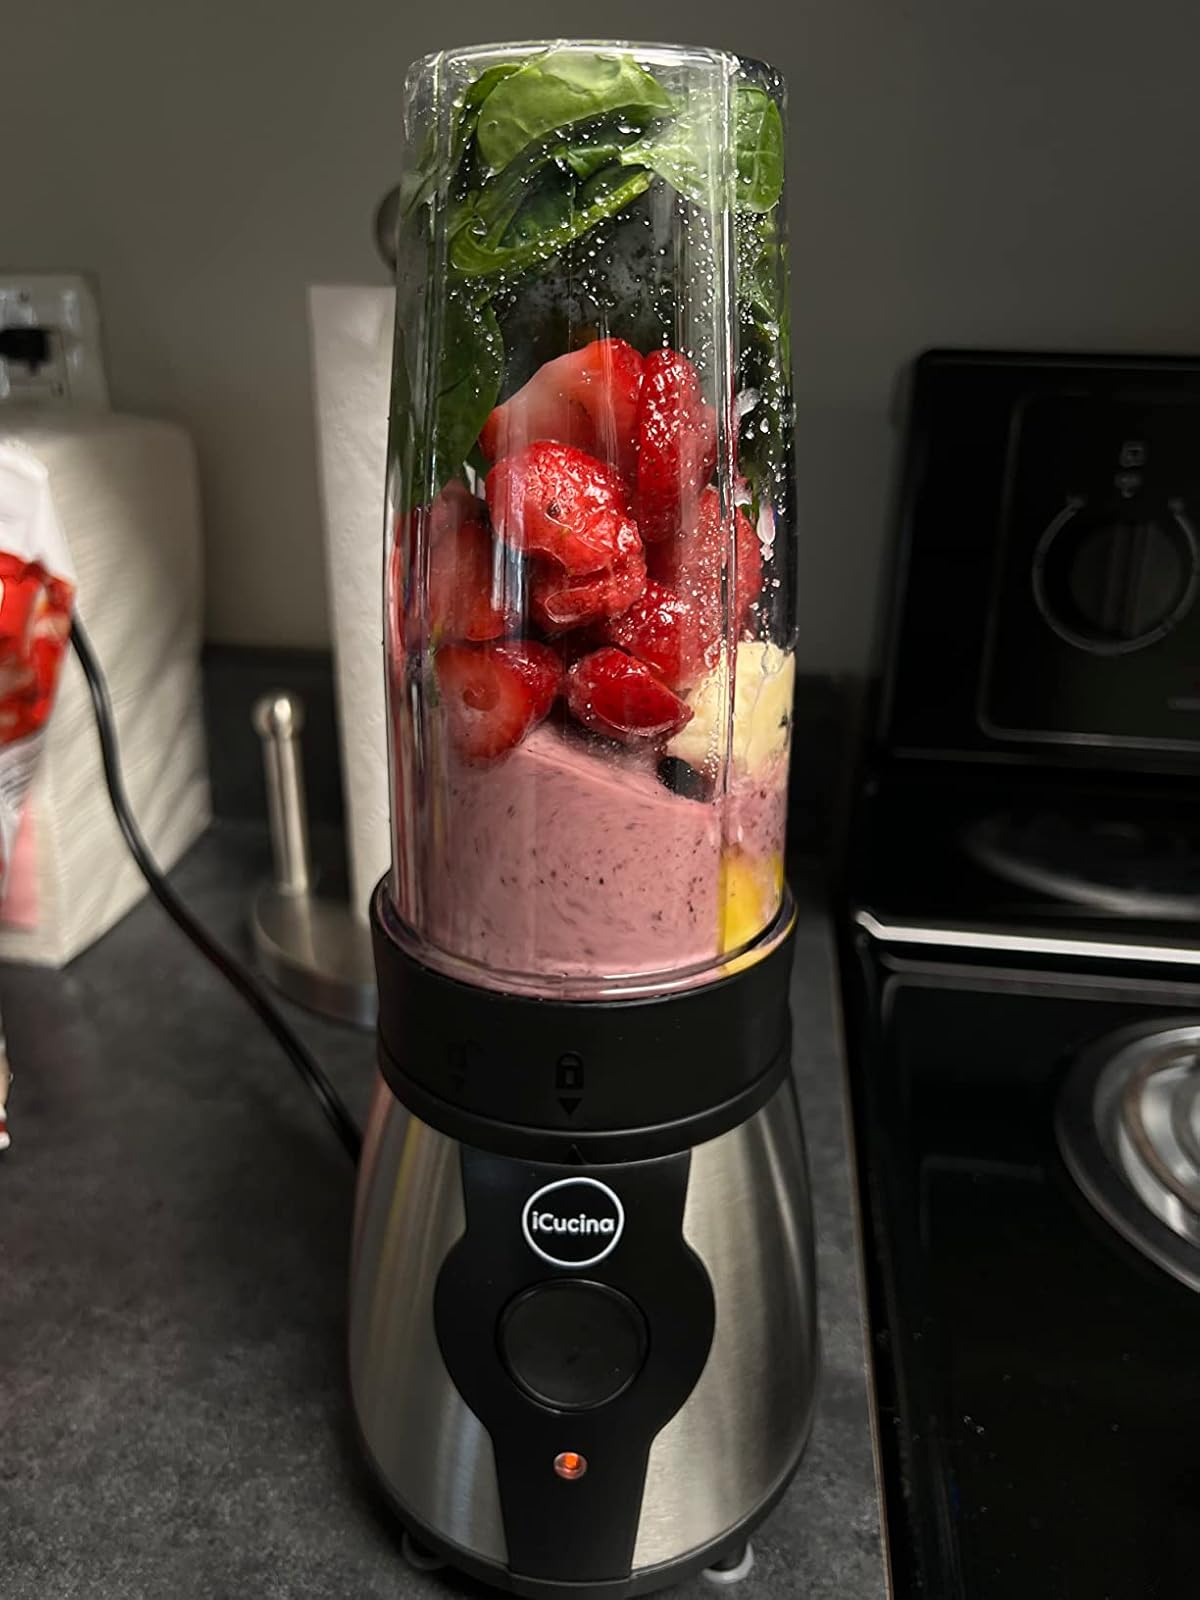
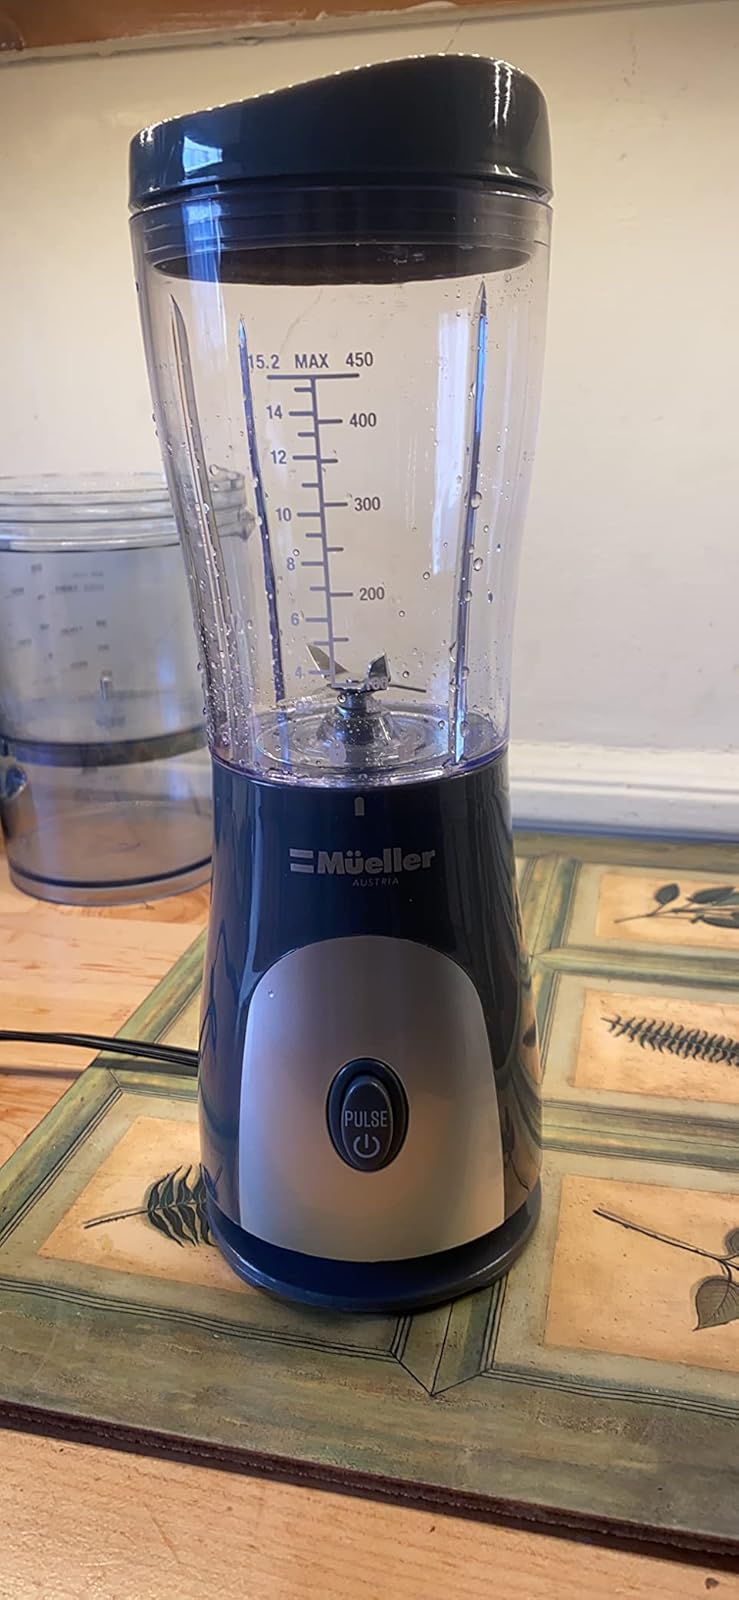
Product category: items_blender
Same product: no